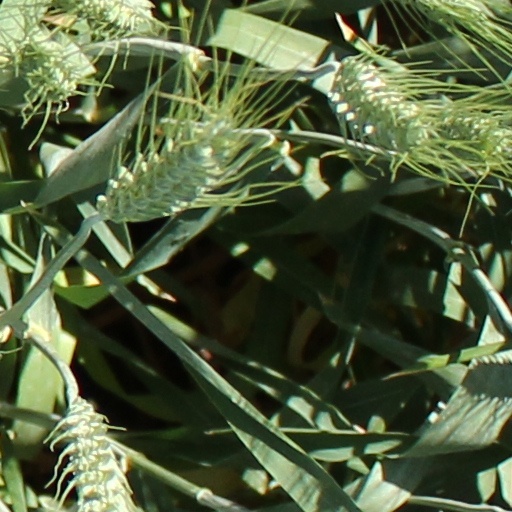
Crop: wheat